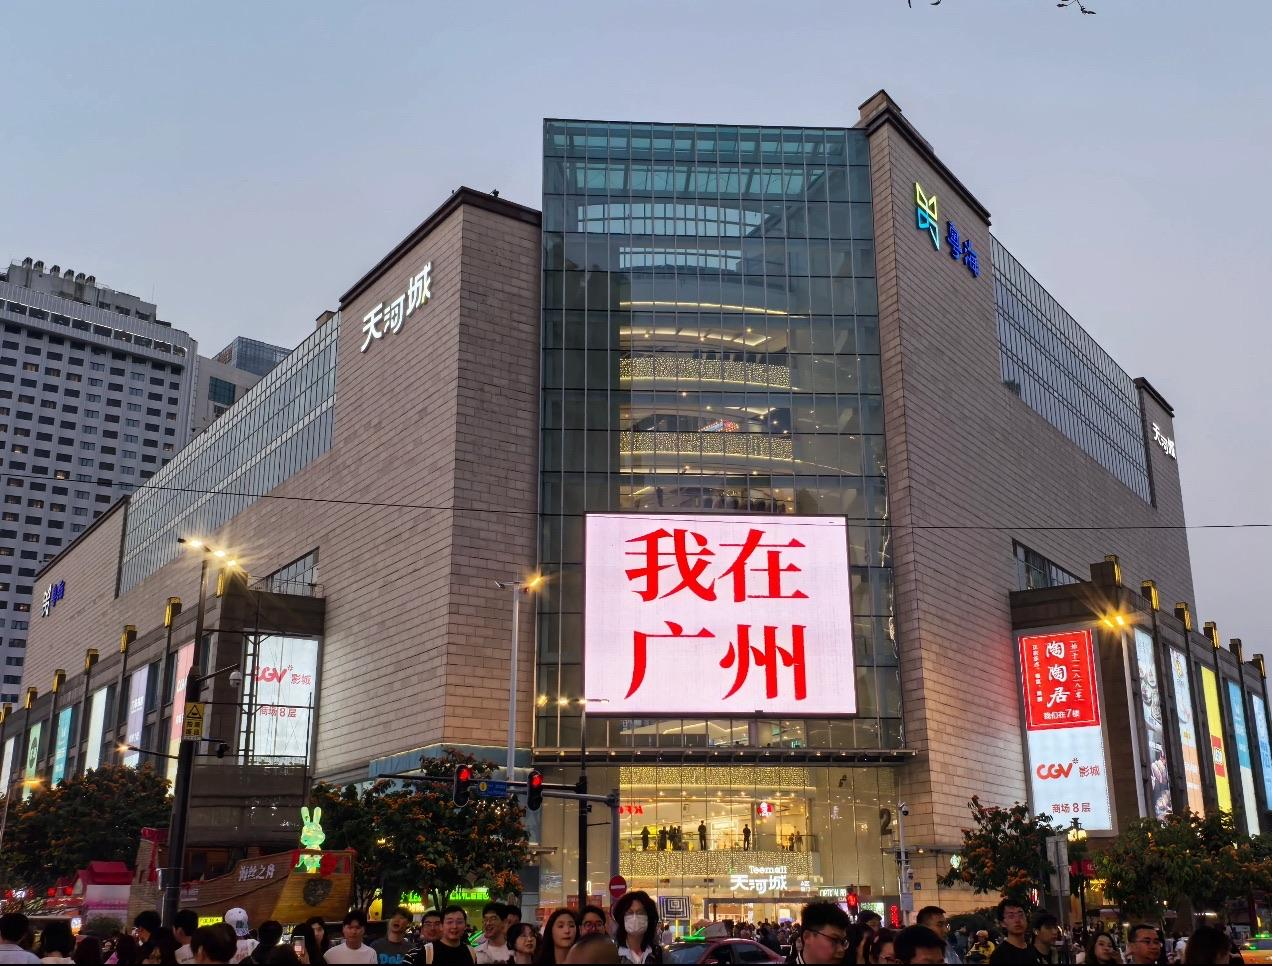
地标名称：北京路天河城
所在城市：广州市·越秀区